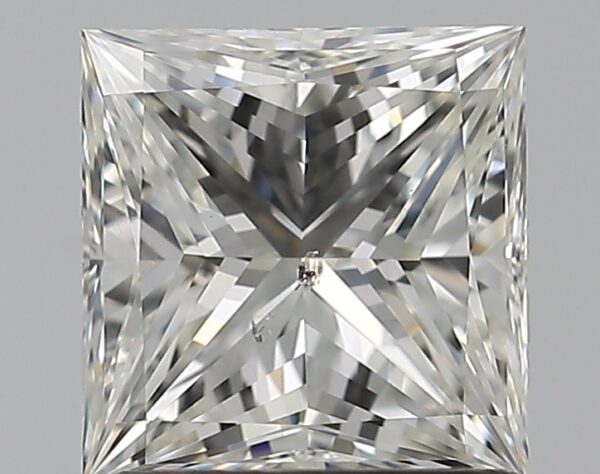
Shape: princess
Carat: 1.2
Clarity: SI2
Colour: H
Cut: EX
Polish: EX
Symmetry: VG
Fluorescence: N
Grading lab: GIA
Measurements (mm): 5.95 x 5.8 x 4.24